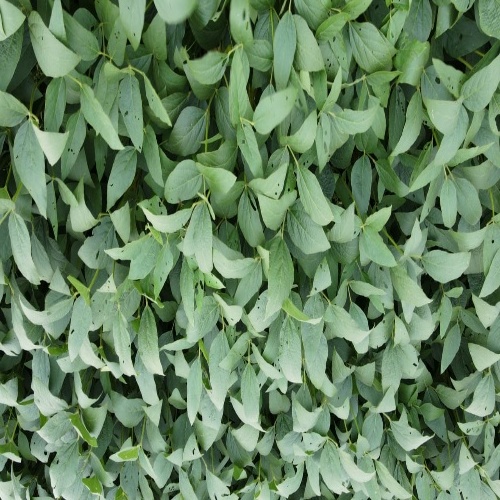
Label: Diabrotica_speciosa